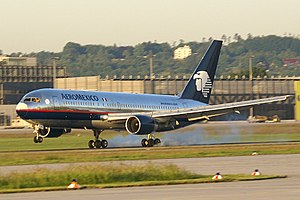
AeroMexico
Boeing 767-200 fra AeroMexico under landing i Stuttgart Airport
AeroMexico er det største flyselskab i Mexico. Selskabet er grundlagt i 1934 og dets IATA-kode er AM.